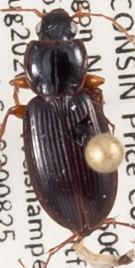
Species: Synuchus impunctatus
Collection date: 2020-08-25
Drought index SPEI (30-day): -0.528
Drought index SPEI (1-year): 2.09
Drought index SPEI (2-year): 2.09